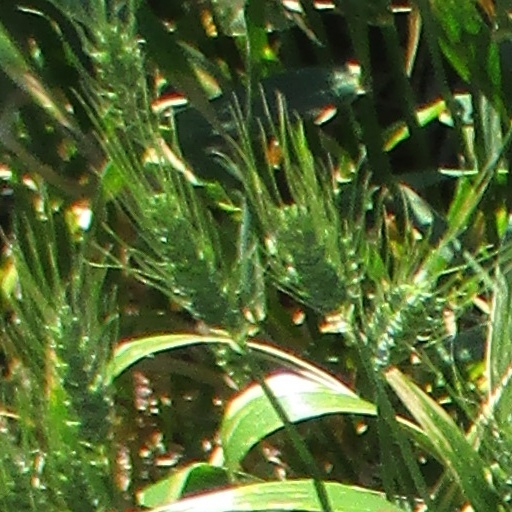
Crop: wheat